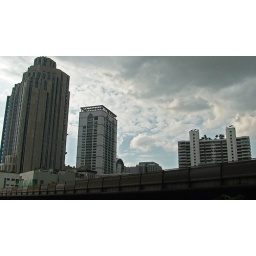
View from the last floor of an hotel near sukhumvit road